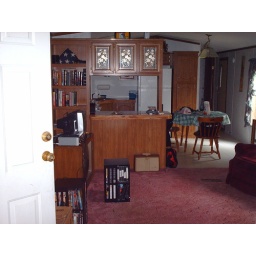
Looking at kitchen / dining area from side entrance via enclosed patio while standing in living area.